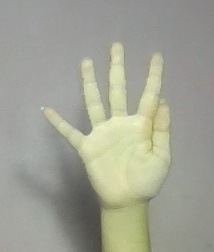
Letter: sheen